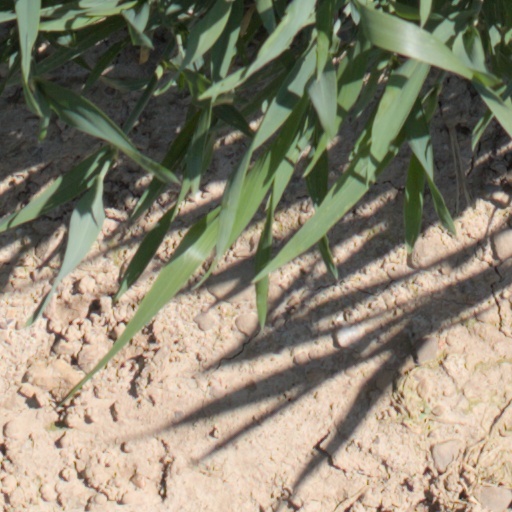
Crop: wheat